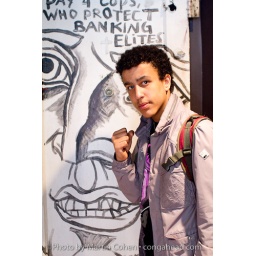
Matthew Cohen posing in front of street art door that he found at clothing store, Prohibit